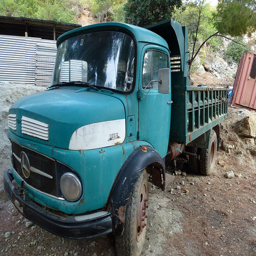
A truck sits on a dirt patch on a hillside.
An old blue garbage truck in sitting in a dump.
Blue Mercedes dump truck is unloading at the dump site.
An olde blue truck parked on a dirty lot.
an old dump truck is still being used